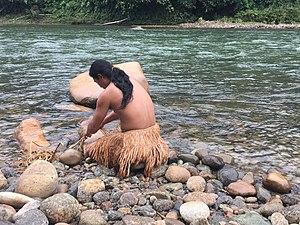
Barbasco est le nom de plusieurs plantes ichtyotoxiques qui sont utilisées pour la pêche au poison par certains peuples indigènes d'Amérique :